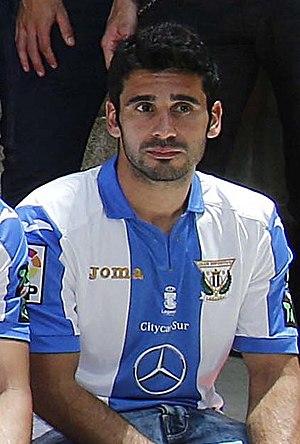
Lluís Sastre Reus, né le 26 mars 1986 à Binissalem, est un footballeur espagnol qui joue au poste de milieu défensif avec le AEK Larnaca. Son frère aîné, Rafel Sastre, est aussi footballeur.